Raghoji Bhangare

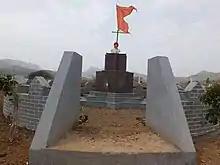
Raghoji Rao Bhangre statue in Ahmadnagar

Raghojirao Ramjirao Bhangre also spell Bhangaria (8 November 1805 – 2 May 1848) was an Indian revolutionary who challenged and defied the British power in Maharashtra. He was the son of Ramji Bhangre, a Koli who also resisted the British rule and was subsequently hanged in Cellular Jail. he was only ten years old when he took up arms against British rule in Maharashtra.